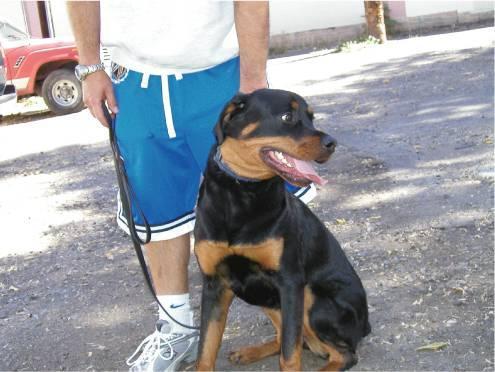
dog